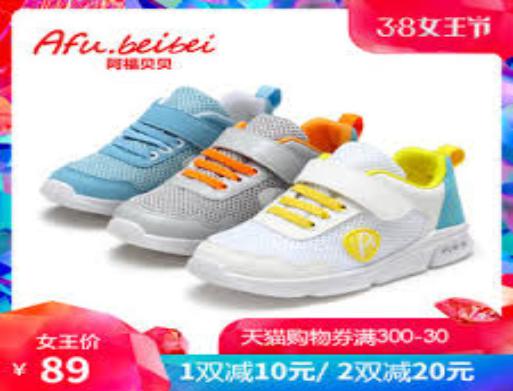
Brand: AFuBeiBei
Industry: Clothes